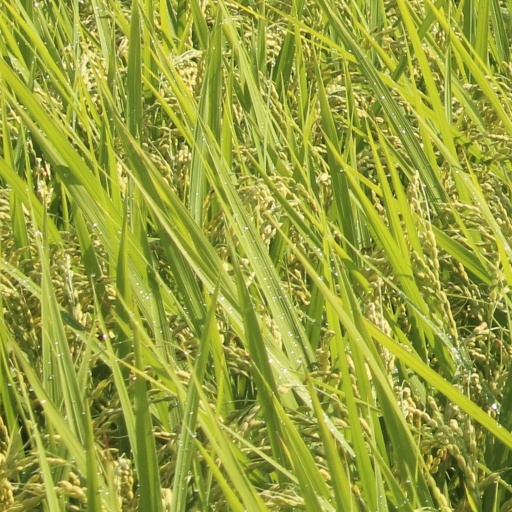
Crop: rice